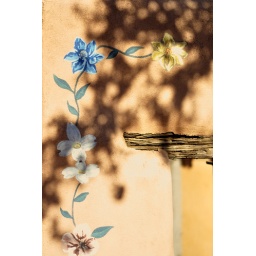
Adobe wall in a small street in old town, Albuquerque.